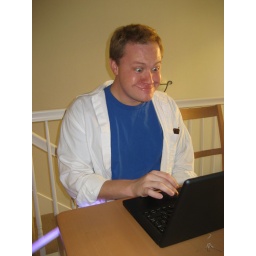
Dirck posing for camera. James got this new laptop with a built in funny mirror camera.